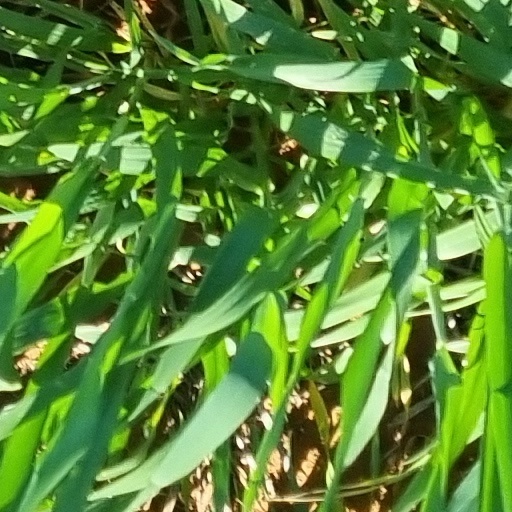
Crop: wheat